Christmas and holiday season

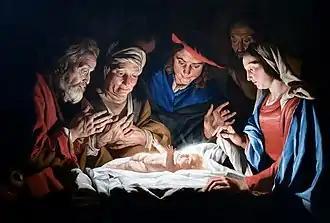
"Adoration of the Shepherds" by Dutch painter Matthias Stomer, 1632

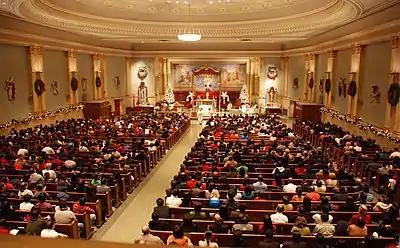
Midnight Mass at St. Sebastian Roman Catholic Church, New York City

The earliest source stating December 25 as the date of birth of Jesus was Hippolytus of Rome (170–236), written very early in the 3rd century, based on the assumption that the conception of Jesus took place at the Spring equinox which he placed on March 25, to which he then added nine months. There is historical evidence that by the middle of the 4th century, the Christian churches of the East celebrated the birth and Baptism of Jesus on the same day, on January 8, while those in the West celebrated a Nativity feast on December 25 (perhaps influenced by the Winter solstice); and that by the last quarter of the 4th century, the calendars of both churches included both feasts. The earliest suggestions of a feast of the Baptism of Jesus on January 6 during the 2nd century comes from Clement of Alexandria, but there is no further mention of such a feast until 361, when Emperor Julian attended a feast on January 6 that year.